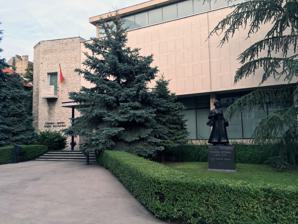
Building: Pavle Beljanski Memorial Collection
Country: Republic of Serbia
Year built: 1961
Museum in Novi Sad, Serbia The Pavle Beljanski Memorial Collection Interactive fullscreen map Location Novi Sad , Serbia Coordinates 45°15′10.001″N 19°50′46.000″E / 45.25277806°N 19.84611111°E / 45.25277806; 19.84611111 The Pavle Beljanski Memorial Collection ( Serbian : Спомен-збирка Павла Бељанског , Spomen-zbirka Pavla Beljanskog ) is a public art museum in Novi Sad , Serbia . It displays paintings and sculptures by 20th century Serbian and Yugoslav artists, mostly from the interwar period . The collection bears the name of its founder and contributor Pavle Beljanski , Serbian diplomat and art collector , who donated his collection of paintings, sculptures and tapestries to the Serbian people in November 1957. He continued to add works of art to this significant collection until his death. The collection consists of 185 works by 37 artists. The Pavle Beljanski Memorial Collection was opened to the public on 22 October 1961. History After the end of the World War II , Pavle Beljanski decided to donate his art collection to the people of Serbia. He did this is 1957, when he signed donation agreement with the Government of Vojvodina. The Memorial Collection is housed in building specifically designed by architect Ivo Kurtović for the purpose of housing the art collection. The building was built in 1961 and on 22 October that year it opened to public under the name of The Pavle Beljanski Memorial Collection. The great architectural value of the structure was achieved through the architect's precise evaluation of its specific requirements and the subsequent incorporation of these requirements into a functional whole. Permanent exhibition When Beljanski started collecting works of art, most of the artists whose works he collected were anonymous young people at the beginning of their careers. This underlined the importance of the willingness and ability of Pavle Beljanski to recognize quality and purchase works of art which would, in years to come, gain the most important place in studies of Serbian art of the first half of the 20th century. Pavle Beljanski's Memorial Hall opened in 1966 as a gift from Pavle Beljanski's heirs. It represents a reconstruction of his living and working space, with furniture, paintings, books, photographs, documents and many personal objects. It consists of portraits and self-portraits, as well as documented material about artists whose works are included in the collection (photographs, letters, personal documents and objects used by artists in the process of making art - brushes, paints, palettes). In his wish to help stimulate research on national art history , on May 27, 1965, Pavle Beljanski donated painting La Grande Iza by Vlaho Bukovac to the Memorial Collection, by the special contract of gift and on one condition – the Collection was to establish The Pavle Beljanski Award for the best final student essay in this field, presented at the Art history department of the Belgrade University . The award was founded in 1967 and it is presented annually every October. In the year 2000, the Memorial Collection began presenting every awarded work with its own theme exhibition. Art collection Nadežda Petrović - Belgrade Suburb (1908) This Memorial Collection consists mainly of the first-class works of Serbian art from the period between the first and the seventh decades of the 20th century, with an emphasis on the period between World War I and World War II. Therefore, the collection chronologically begins with the paintings of the first generation of Modernists ( Nadežda Petrović , Milan Milovanović , Kosta Miličević ), and continues with the works of the most esteemed representatives of Serbian art between the two World Wars ( Sava Šumanović , Milan Konjović , Petar Dobrović , Ivan Radović , Jovan Bijelić , Petar Lubarda , Sreten Stojanović , Risto Stijović ), and artists from the second half of 20th Century ( Zora Petrović , Liza Križanić , Živko Stojsavljević , Milenko Šerban , Ljubica Sokić ). The Memorial Collection is also equipped with a library and a large archive, containing various items such as sketches, paintings, sculptures, letters, documents, photographs and video tapes . Other exhibitions Petar Dobrović - Vineyards in Baranja (1915) There are also theme exhibitions of artists represented in the collection, as well as phenomena in Serbian art of the early 20th Century. Apart from works of art, such exhibitions contain archival material such as drawings, photographs, catalogs, various documents and artists’ personal objects. Every autumn, there is a three-month-long course for pre-school and grammar school students who want to find out more about the works of art and artists represented in The Memorial Collection, as well as about visual arts in general and about new trends and art techniques. After lectures in the form of conversations, students can choose one of the art techniques (drawing, graphic, painting, sculpting, mosaic) in which they will express their own impressions on works from the collection. The main goal of art workshops is to develop an artistic style as the basis for forming the future visual expression of every student. Every year, the Art workshop hosts about 50 students, ages 5 to 14, who create their own works of art through teamwork. Every year in December, there is an exhibition of children's work. Concerts of classical music are often held in the Gallery's acoustic hall, as well as various book promotions, press conferences , and other events. In cooperation with the Novi Sad Art Academy, several classes in Artistic Elements are held in the Memorial Collection. Through observing exhibited works, students study the relations between artistic elements, and by combining them, they create new works of art. Creative work is also attained through new technologies – digital printing , video presentations, installations, computer animation – which can help us study artistic phenomena of the 20th century. Lectures held at the Memorial Collection have a goal to encourage the exchange of ideas and experience in different art techniques. An exhibition of graduate students’ works has been held every year in May since 2001. Gallery Kosta Miličević - The Church of St. Sava Nadežda Petrović - Resnik Mališa Glišić - Pine Trees Kosta Miličević - View of Belgrade Vidosava Kovačević - Head of a Girl Milan Milovanović - Red Terrace Nadežda Petrović - Ksenija Atanasijević Sava Šumanović - Šid under Snow Vlaho Bukovac - La Grande Iza Petar Dobrović - Figure Ignjat Job - Sunday Sava Šumanović - Nude Woman Ignjat Job - Lumbarda Sava Šumanović - Luncheon on the Grass Milan Milovanović - Motiv iz Beograda (1909) Milan Milovanović - Autoportret (1902) Milan Milovanović - Pogled na Avalu (1909) Milan Milovanović - Paraklis manastira Savine (1920) References